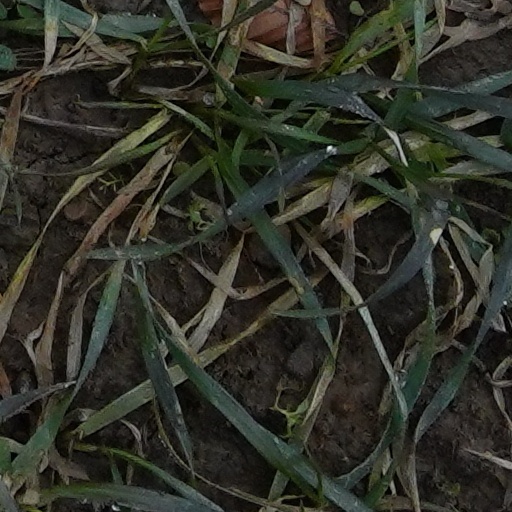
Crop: wheat